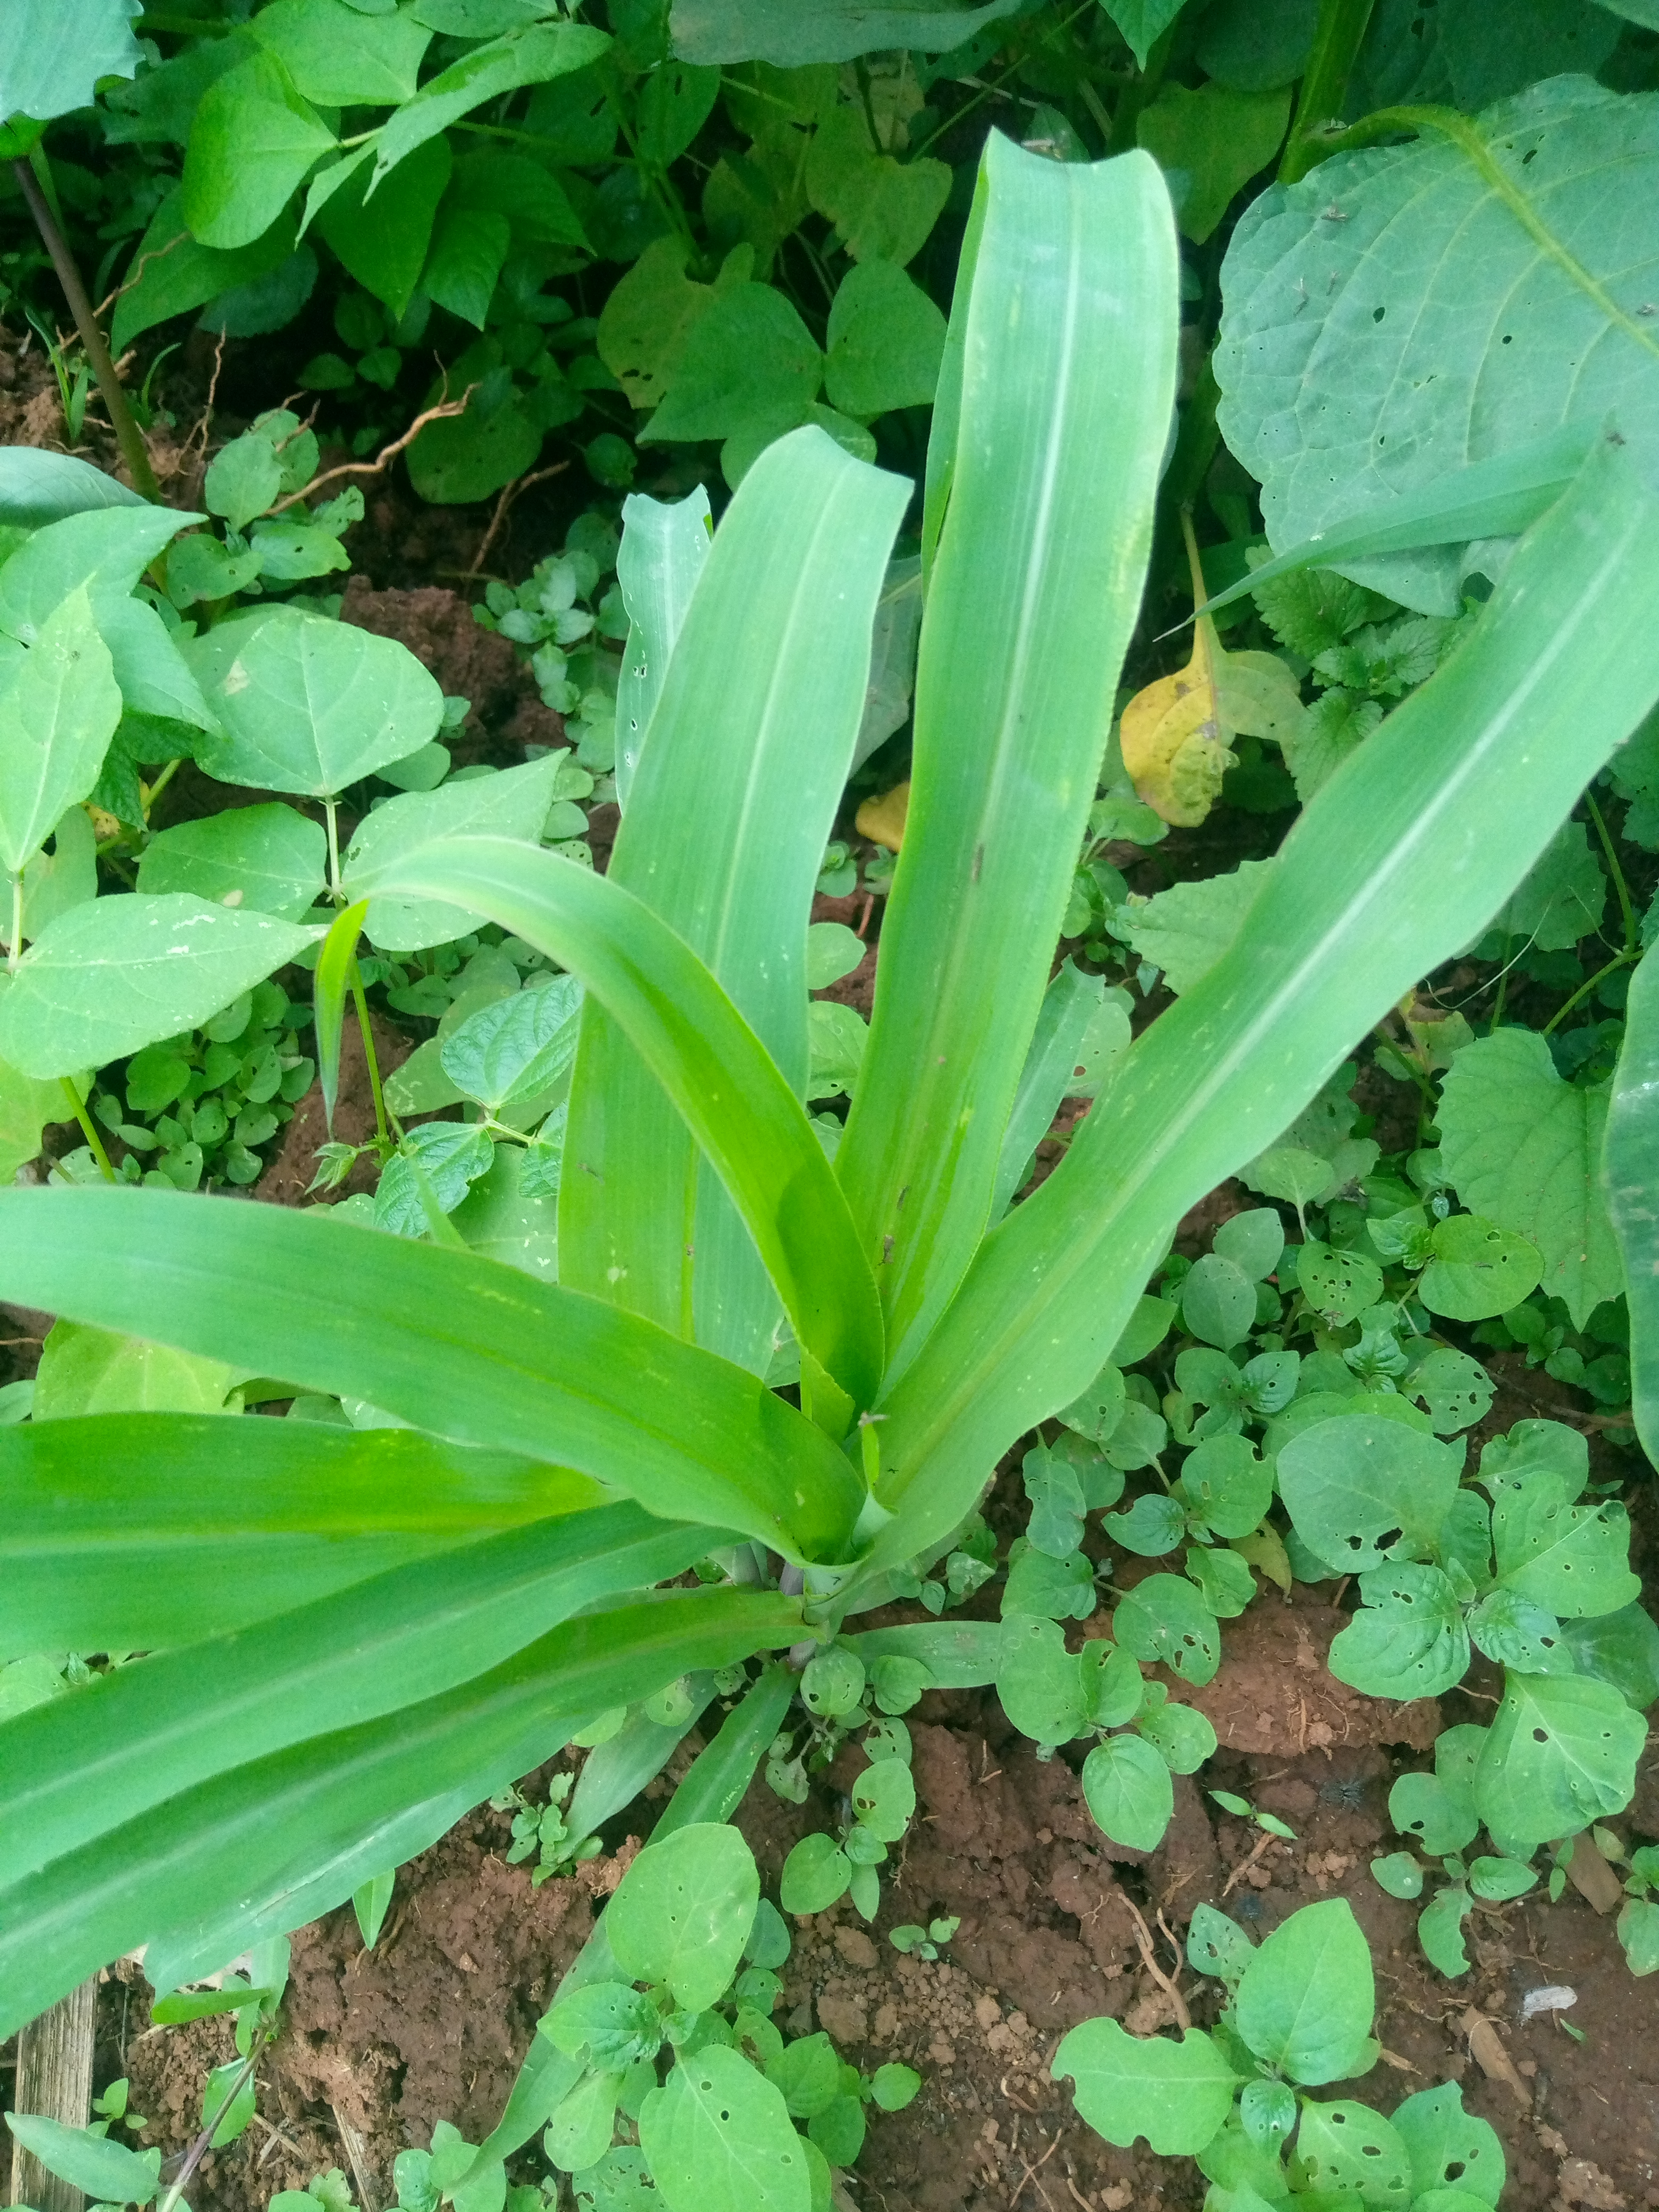
Label: spodoptera_frugiperda